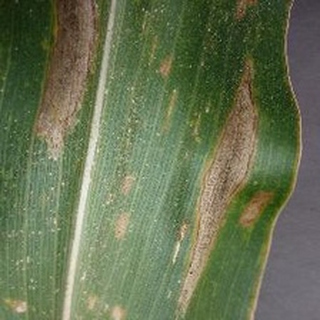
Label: corn_northern_leaf_blight